Cairns

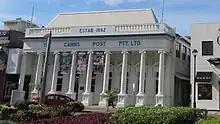
Premises of "The Cairns Post" on Abbott Street (2016)

Cairns experiences a tropical climate, specifically a tropical monsoon ("Am") under the Köppen climate classification. A wet season with heavy monsoonal downpours runs from November to May, with a relatively dry season from June to October, though light showers occur during this period. Cairns's mean annual rainfall is just under , although monthly totals in the wet season from December to April can exceed , with the highest monthly rainfall being recorded in January 1981, when over of rain fell. In contrast, as little as fell in the record dry calendar year of 2002.